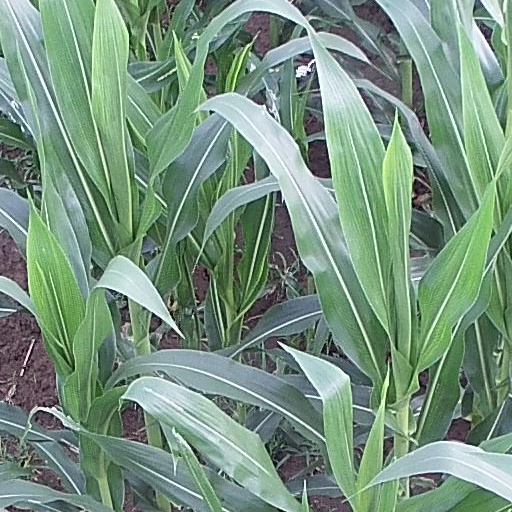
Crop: maize; corn